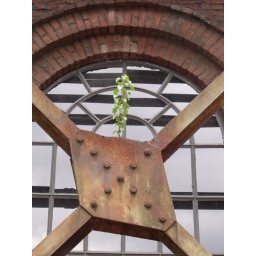
Everywhere you looked around you saw trees and plants at the most incredible places. As well this one :))